2012 Giro d'Italia, Stage 1 to Stage 11

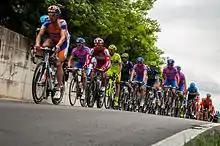
The peloton, being led by members of various different squads, negotiate a hill on the parcours.

The midway point of the race was marked by the longest stage of the entire itinerary; a long stage ideally suited for the sprinters, despite a late-race climb of "Vico", with around to go before the finish in Montecatini Terme. Inside the opening of the stage, six riders – 's Adrián Sáez, rider Mickaël Delage, Olivier Kaisen, Manuele Boaro of , rider Stefan Denifl and Simone Ponzi of – advanced clear of the main field, and they managed to extend their advantage to a maximum of almost five minutes. The peloton was keeping the gap in check however, despite Denifl – the best-placed of the sextet – trailing overnight leader Joaquim Rodríguez by almost 42 minutes.